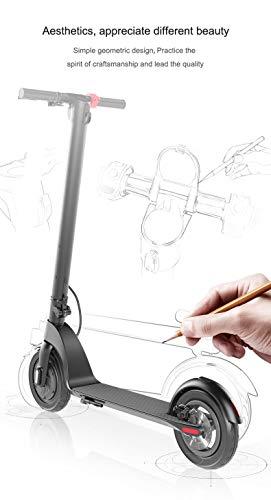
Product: Henoh Electric Scooter, 8.5 inch Tire 20 Miles Long-Range PANASONIC Battery, Up to 22 MPH, Easy Fold and Carry Design, Ultra-Lightweight Aluminum Alloy
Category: Sports & Outdoors | Outdoor Recreation | Skates, Skateboards & Scooters | Scooters & Equipment | Scooters
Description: EXTREMELY FAST AND LONG-RANGE PANASONIC BATTERY LIFE - 350W motor propels the e-scooter to a max speed of 22 MPH.
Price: $89.99
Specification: Product Dimensions:         41.5 x 17.2 x 45.3 inches    |Shipping Weight: 41.1 pounds (View shipping rates and policies)|ASIN: B07L76SGH4|Batteries 1 Lithium ion batteries required. (included)|    #1471    in Sport Scooters